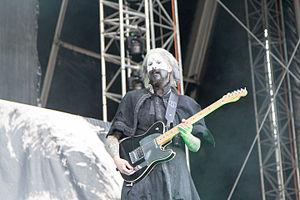
Rob Zombie, de son vrai nom Robert Bartleh Cummings, né le 12 janvier 1965 à Haverhill, dans le Massachusetts, est un chanteur et musicien de metal américain, ainsi qu'un réalisateur de films d'horreur. Après avoir formé le groupe White Zombie à la fin des années 1980 et édité six albums enregistrés en studio, il forme un nouveau groupe, Rob Zombie, et publie six albums, dont le dernier est sorti en 2016.